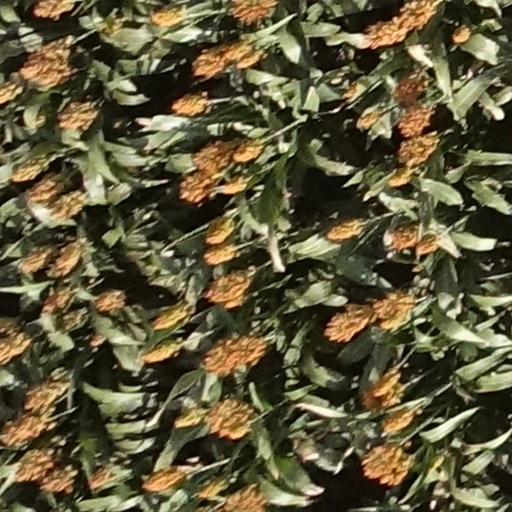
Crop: sorghum